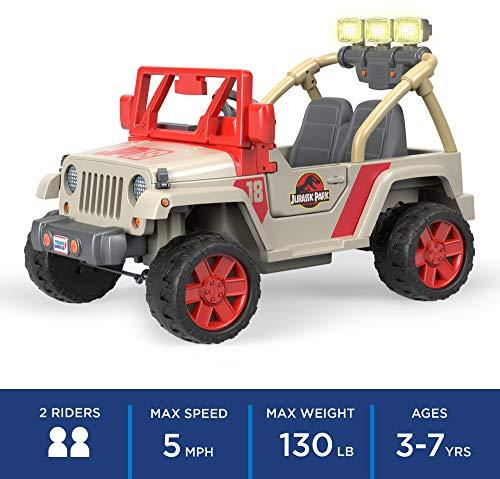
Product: Power Wheels Jurassic World, Jeep Wrangler
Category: Toys & Games | Baby & Toddler Toys
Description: Awesome Jurassic Park graphics and styling, cool dinosaur sounds and realistic Jeep Wrangler "chase" sounds.
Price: $249.00
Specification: ProductDimensions:46.5x29.5x31.5inches|ItemWeight:48.5pounds|ShippingWeight:48.5pounds(Viewshippingratesandpolicies)|DomesticShipping:ItemcanbeshippedwithinU.S.|InternationalShipping:Thisitemisnoteligibleforinternationalshipping.LearnMore|ASIN:B0751XSNXP|Californiaresidents:ClickhereforProposition65warning|Itemmodelnumber:FRC33|Manufacturerrecommendedage:36months-7years|Batteries:1NonstandardBatterybatteriesrequired.(included)